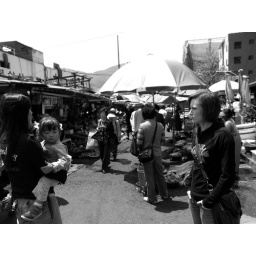
The largest fish market in Asia was an amazing sight to see. Seafood was crawling (sometimes flying) and floating everywhere!